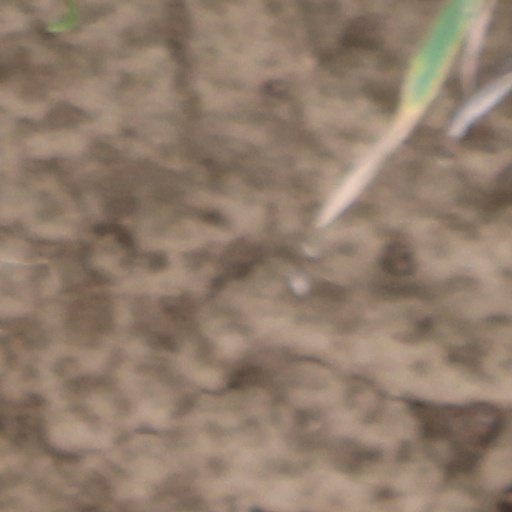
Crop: wheat